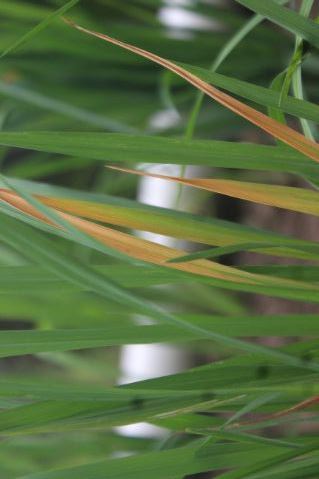
Disease: Tungro